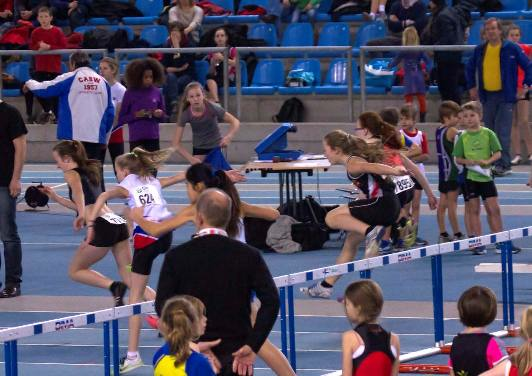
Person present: Yes